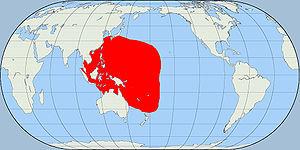
Le Gobie corail jaune également connu sous le nom de gobie Okinawa, est une espèce de poisson de la famille des gobiidés originaire de l'ouest du Pacifique, au sud du Japon et du sud de la Grande barrière de corail. Comme son nom l'indique, Il est de couleur jaune vif, sauf un point blanchâtre sur chaque joue. Leur personnalité est tout aussi intéressante que leur coloration, il est souvent maintenu en aquarium récifal pour son comportement jovial et sociable.